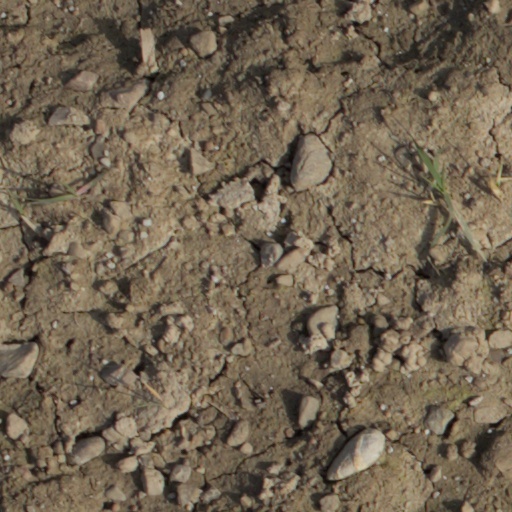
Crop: wheat